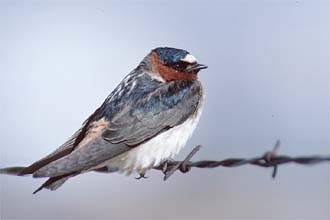
the bird is round with a green crown and white belly.
this bird has a white belly, gray secondaries, an orange supercillary and black cheek patch.
the bird has a white belly with gray striped wings and gray, red, and white head.
a bird with a white belly, a blue crown with a red stripe and a blue to grey faded wings.
this small bird has a beak, with a brown cheek patch and a bluish grey crown.
this bird has a large breast, a very small bill, and a red throat.
this bird has wings that are black and has a white belly
this bird has a brown cheek patch and a white breast.
this multi-colored bird has a white belly but a teal blue crown and rusty red cheek patch.
this small brown and white bird has a pale breast and russet accents on its cheeks.
Species: Cliff Swallow